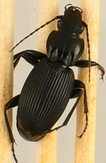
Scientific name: Pterostichus lachrymosus
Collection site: Mountain Lake Biological Station NEON (MLBS), plot MLBS_002